Harriet Tubman's birthplace

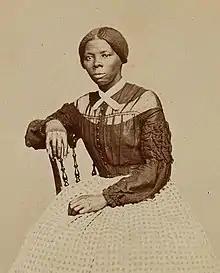
Harriet Tubman, ca. 1868–1869

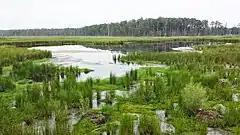
Blackwater National Wildlife Refuge marshland and forests

Harriet Tubman's birthplace is in Dorchester County, Maryland. Araminta Ross, the daughter of Benjamin (Ben) and Harriet (Rit) Greene Ross, was born into slavery in 1822 in her father's cabin. It was located on the farm of Anthony Thompson at Peter's Neck, at the end of Harrisville Road, which is now part of the Blackwater National Wildlife Refuge.